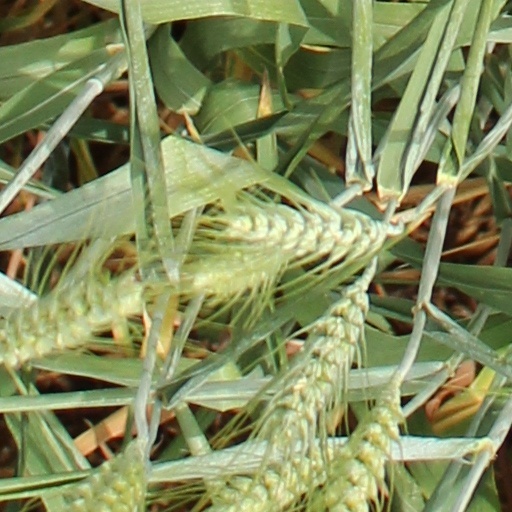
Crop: wheat